Jordan Farmar

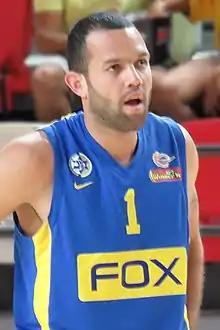
Farmar with Maccabi Tel Aviv in 2015

Jordan Robert Farmar (born November 30, 1986) is an American-Israeli former professional basketball player who played in the National Basketball Association (NBA). In high school, he was named the "Los Angeles Times" High School Player of the Year in 2003–04. Playing college basketball for the UCLA Bruins, he was the "Rivals.com" National Freshman of the Year in 2004–05. Farmar was selected 26th overall in the first round of the 2006 NBA draft by the Los Angeles Lakers. With the Lakers, he won two NBA championships in 2009 and 2010.